Ron Henry (baseball)

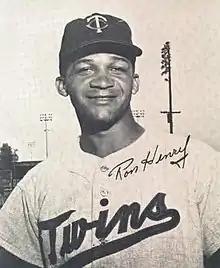

Ronald Baxter Henry (August 7, 1936 – May 14, 2016) was an American professional baseball player. He was a catcher who spent one full season (1961) and part of another (1964) in Major League Baseball as a member of the Minnesota Twins. Born in Chester, Pennsylvania, he threw and batted right-handed, stood tall, and weighed .